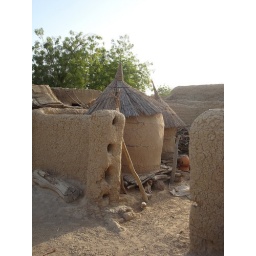
Locals at the Niger river living in these houses